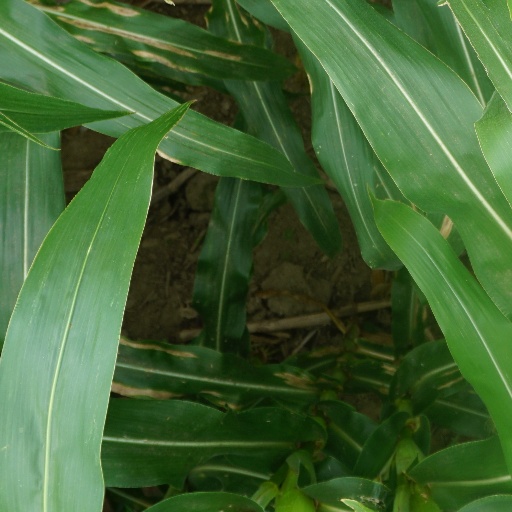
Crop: maize; corn